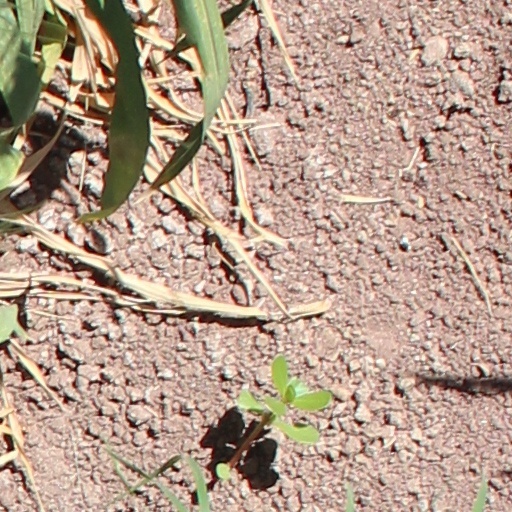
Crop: wheat